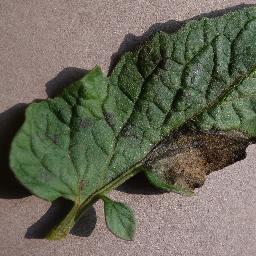
Label: Tomato___Late_blight